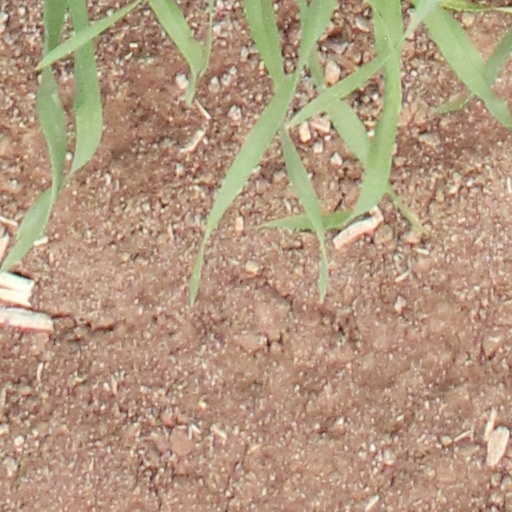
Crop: wheat